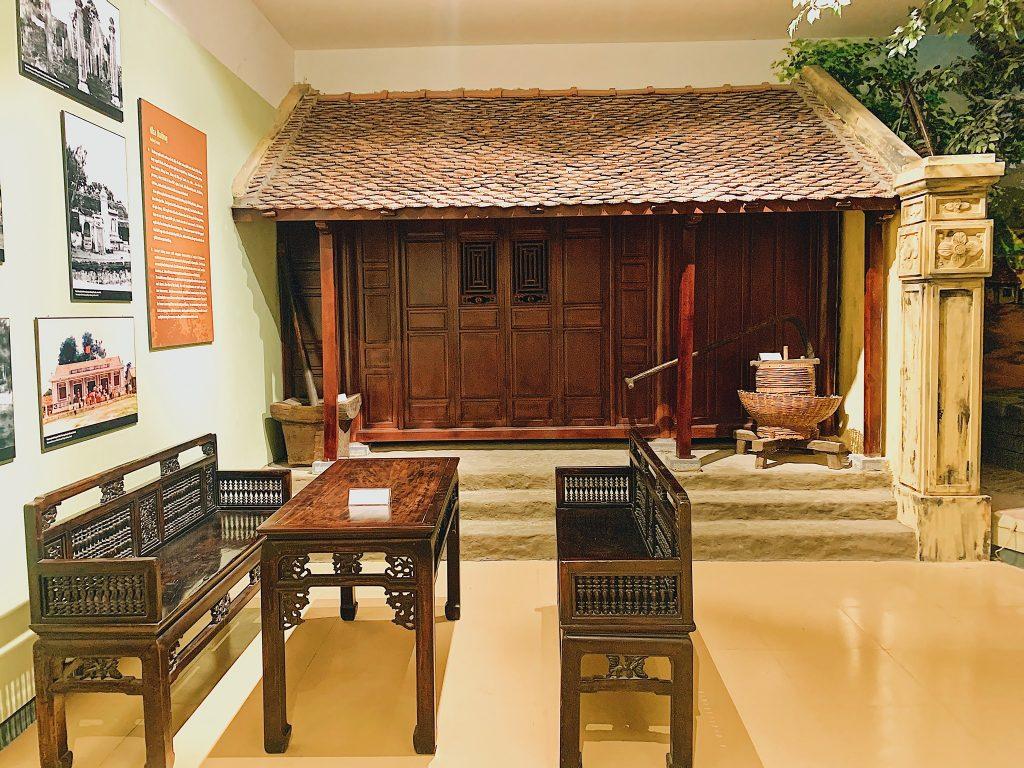
có một mô hình ngôi nhà cổ và một bộ bàn ghế cũ ở trong căn phòng